Bronswell Patrick

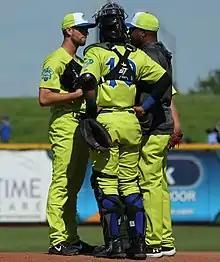
Patrick (right) holding a mound visit as the pitching coach of the El Paso Chihuahuas in 2019

In 2008, Patrick joined the staff of the AZL Padres as the team's pitching coach. He also worked in the same capacity for the Single-A Fort Wayne TinCaps of the Midwest League in the 2010 season.